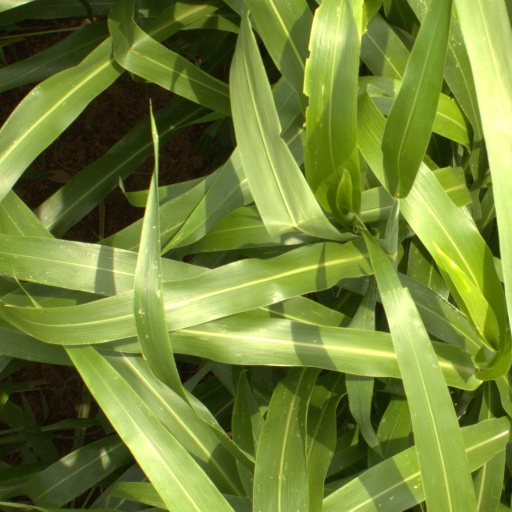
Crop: sorghum